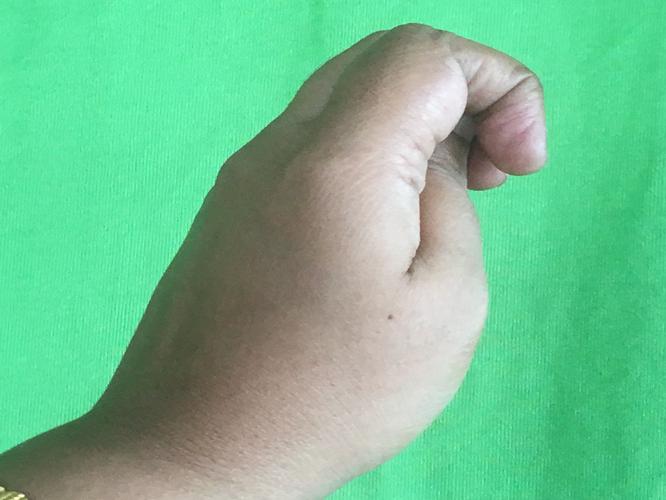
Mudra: Katakamukha_2
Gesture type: single_hand